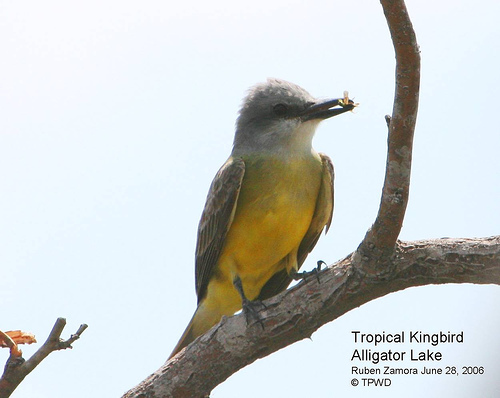
a bird with a swept back, ruffled crown, and a full yellow belly and flank.
a medium sized bird with a yellow belly, and a grey crown, and a large billa multicolored bird of gray, brown and a vivid yellow breast and stomach.
this bird has a yellow belly and gray wings and head.
small yellow brown and grey bird with medium black tarsus and medium black beak
this tri-colored bird has a yellow belly, a slightly curved black bill, and a white throat.
his bird has a grey crown, long, awkward shaped bill, with yellow breast, belly and under tail coverts.
this bird is yellow, white, and black in color, with a black beak.
a small gray bird with a yellow belly and curved black beak.
this bird has a grey crown, brown primaries, and a orange belly.
Species: Tropical Kingbird